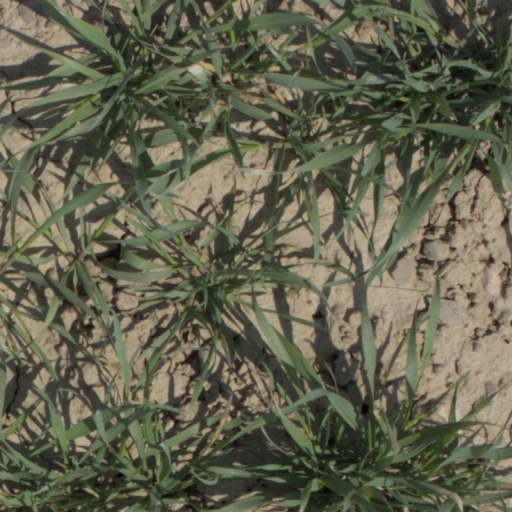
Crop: wheat